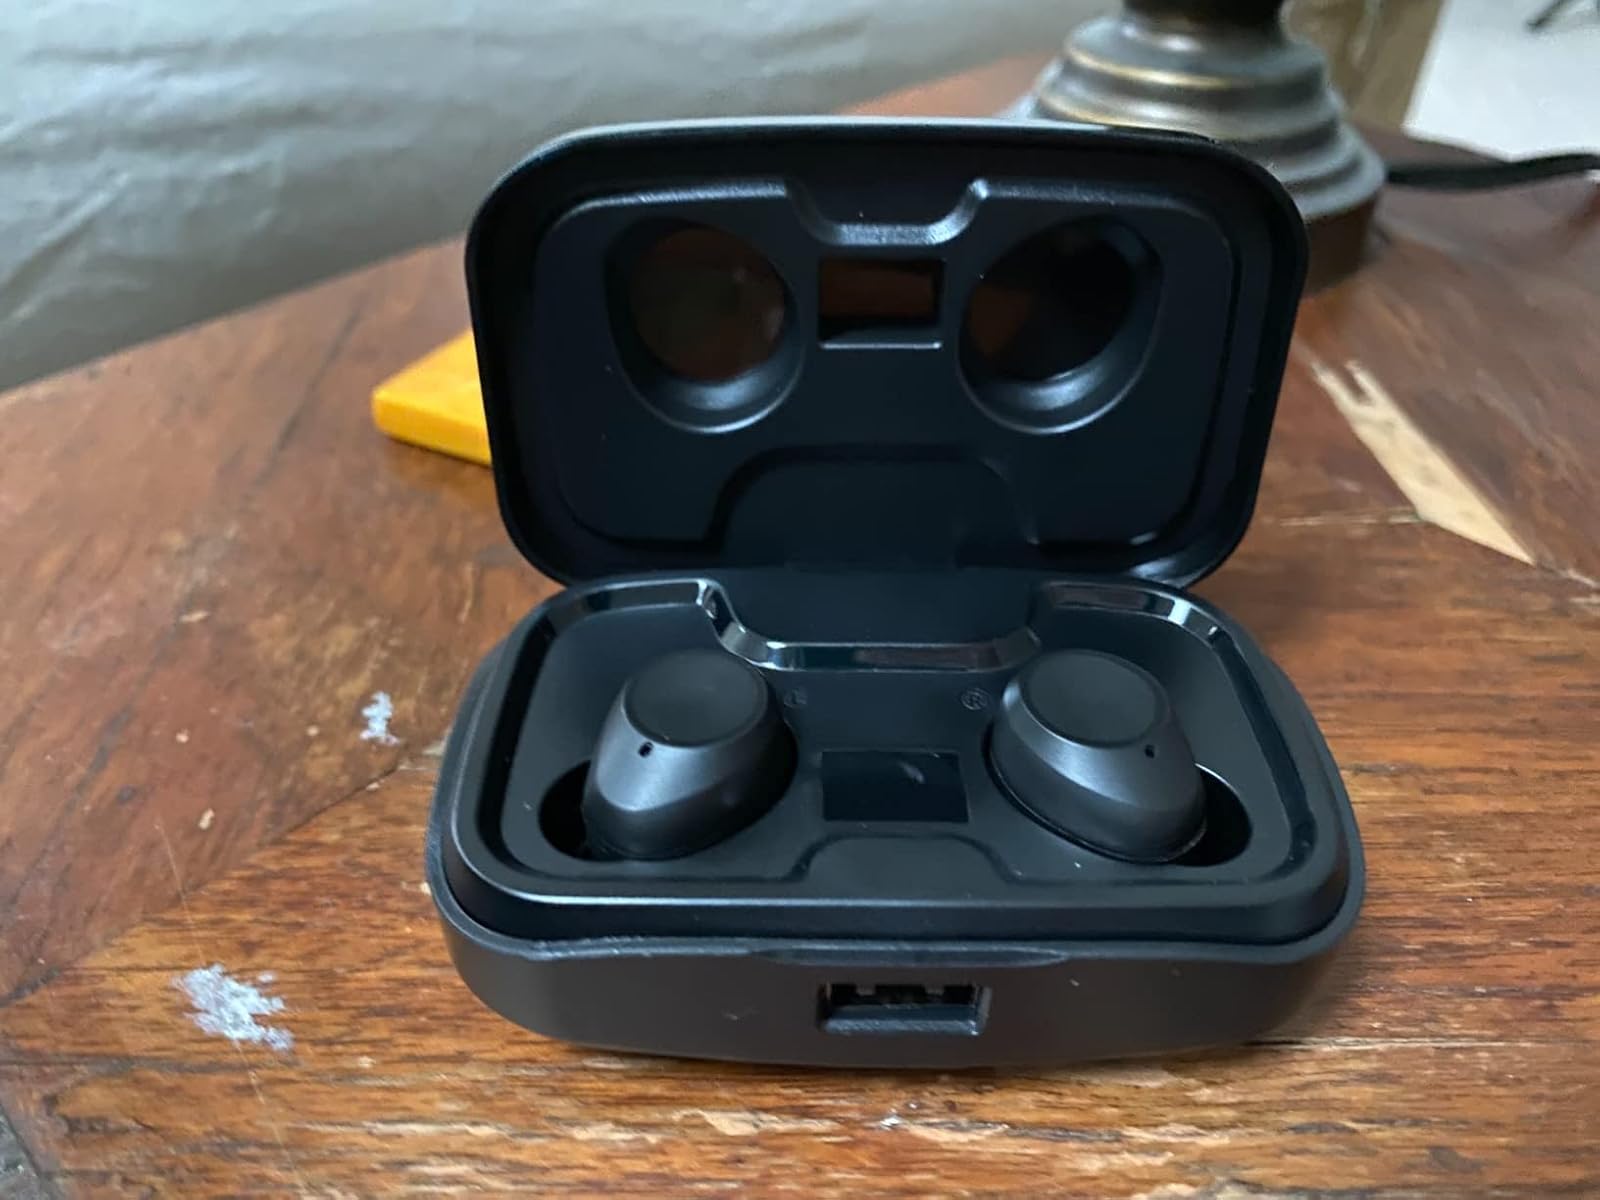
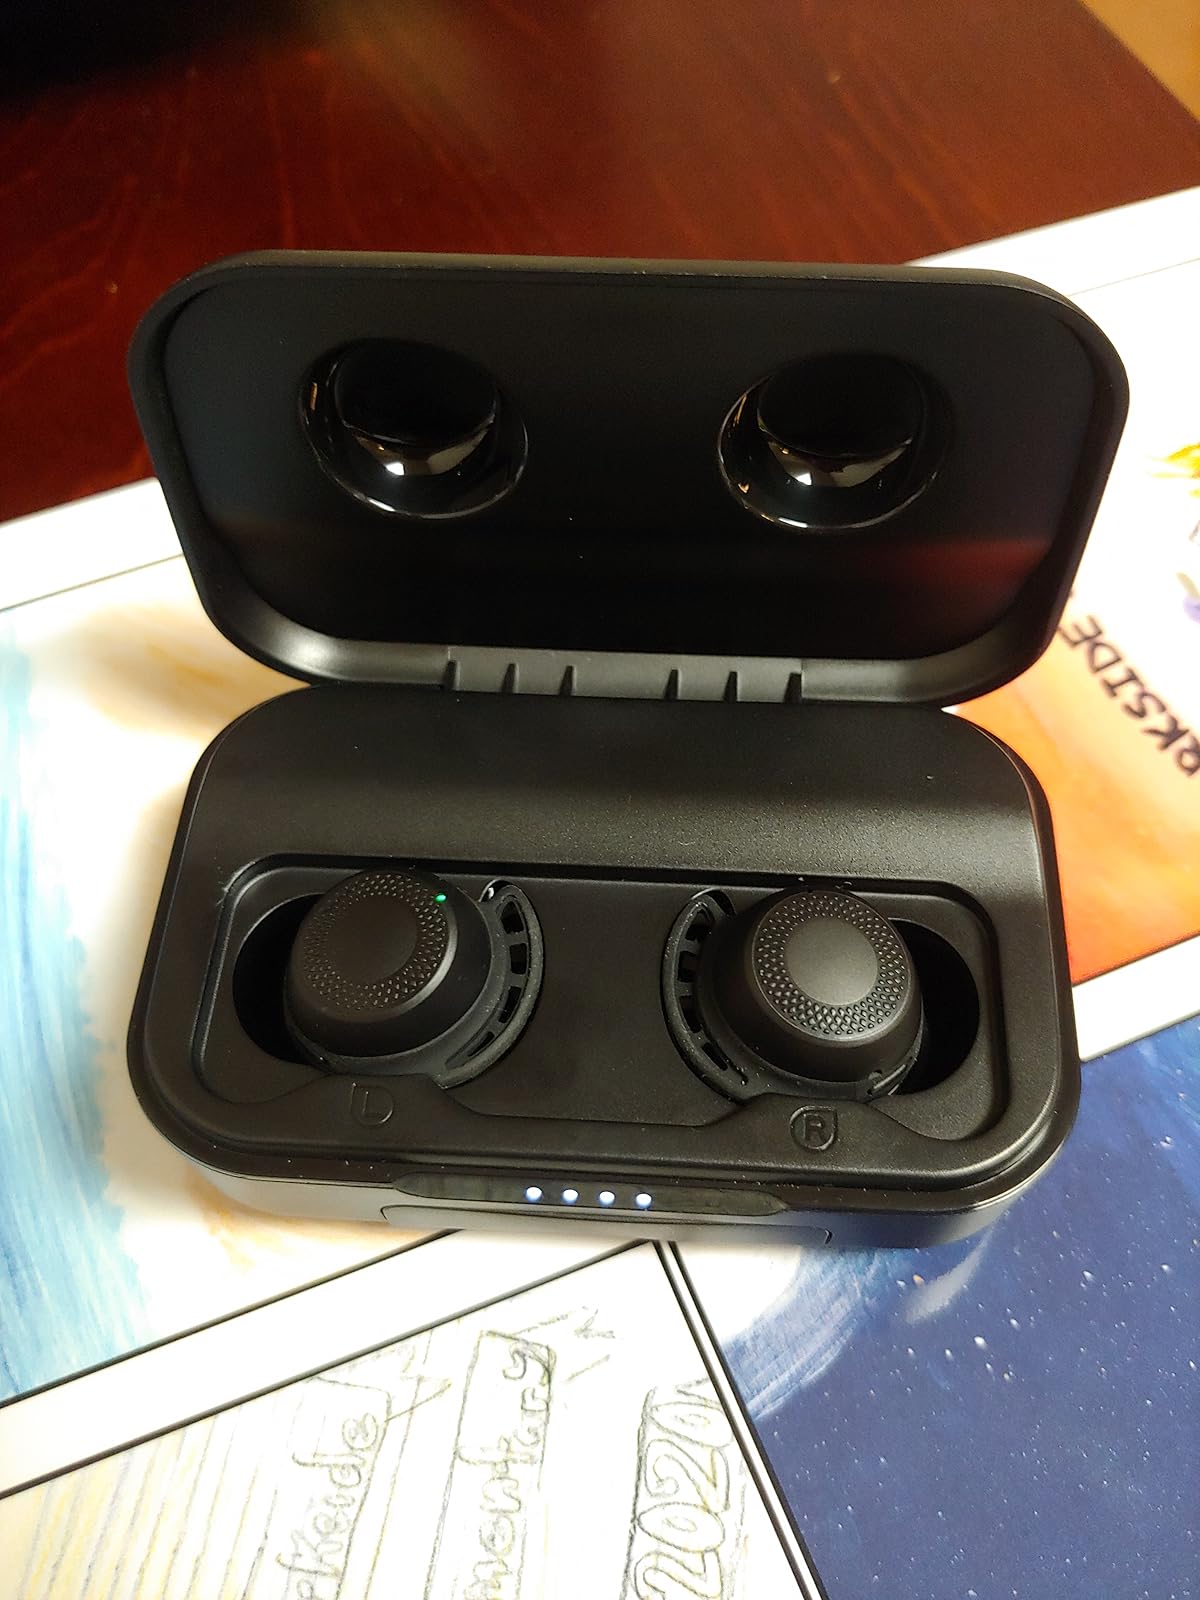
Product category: earbuds
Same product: no